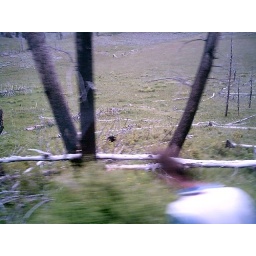
The only black bear we saw in Yellowstone